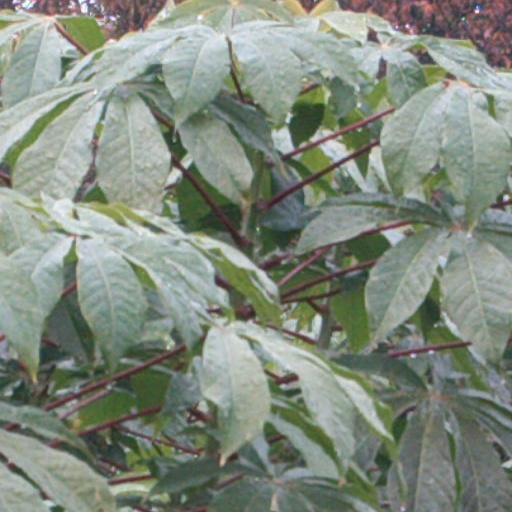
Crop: cassava